Algernon West

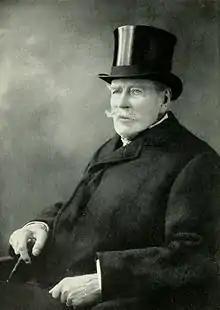

Sir Algernon Edward West (4 April 1832 – 21 March 1921) was an English civil servant. He acted as Principal Private Secretary to Prime Minister William Gladstone.